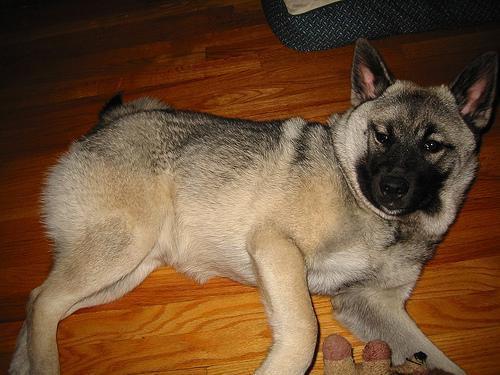
Norwegian_elkhound